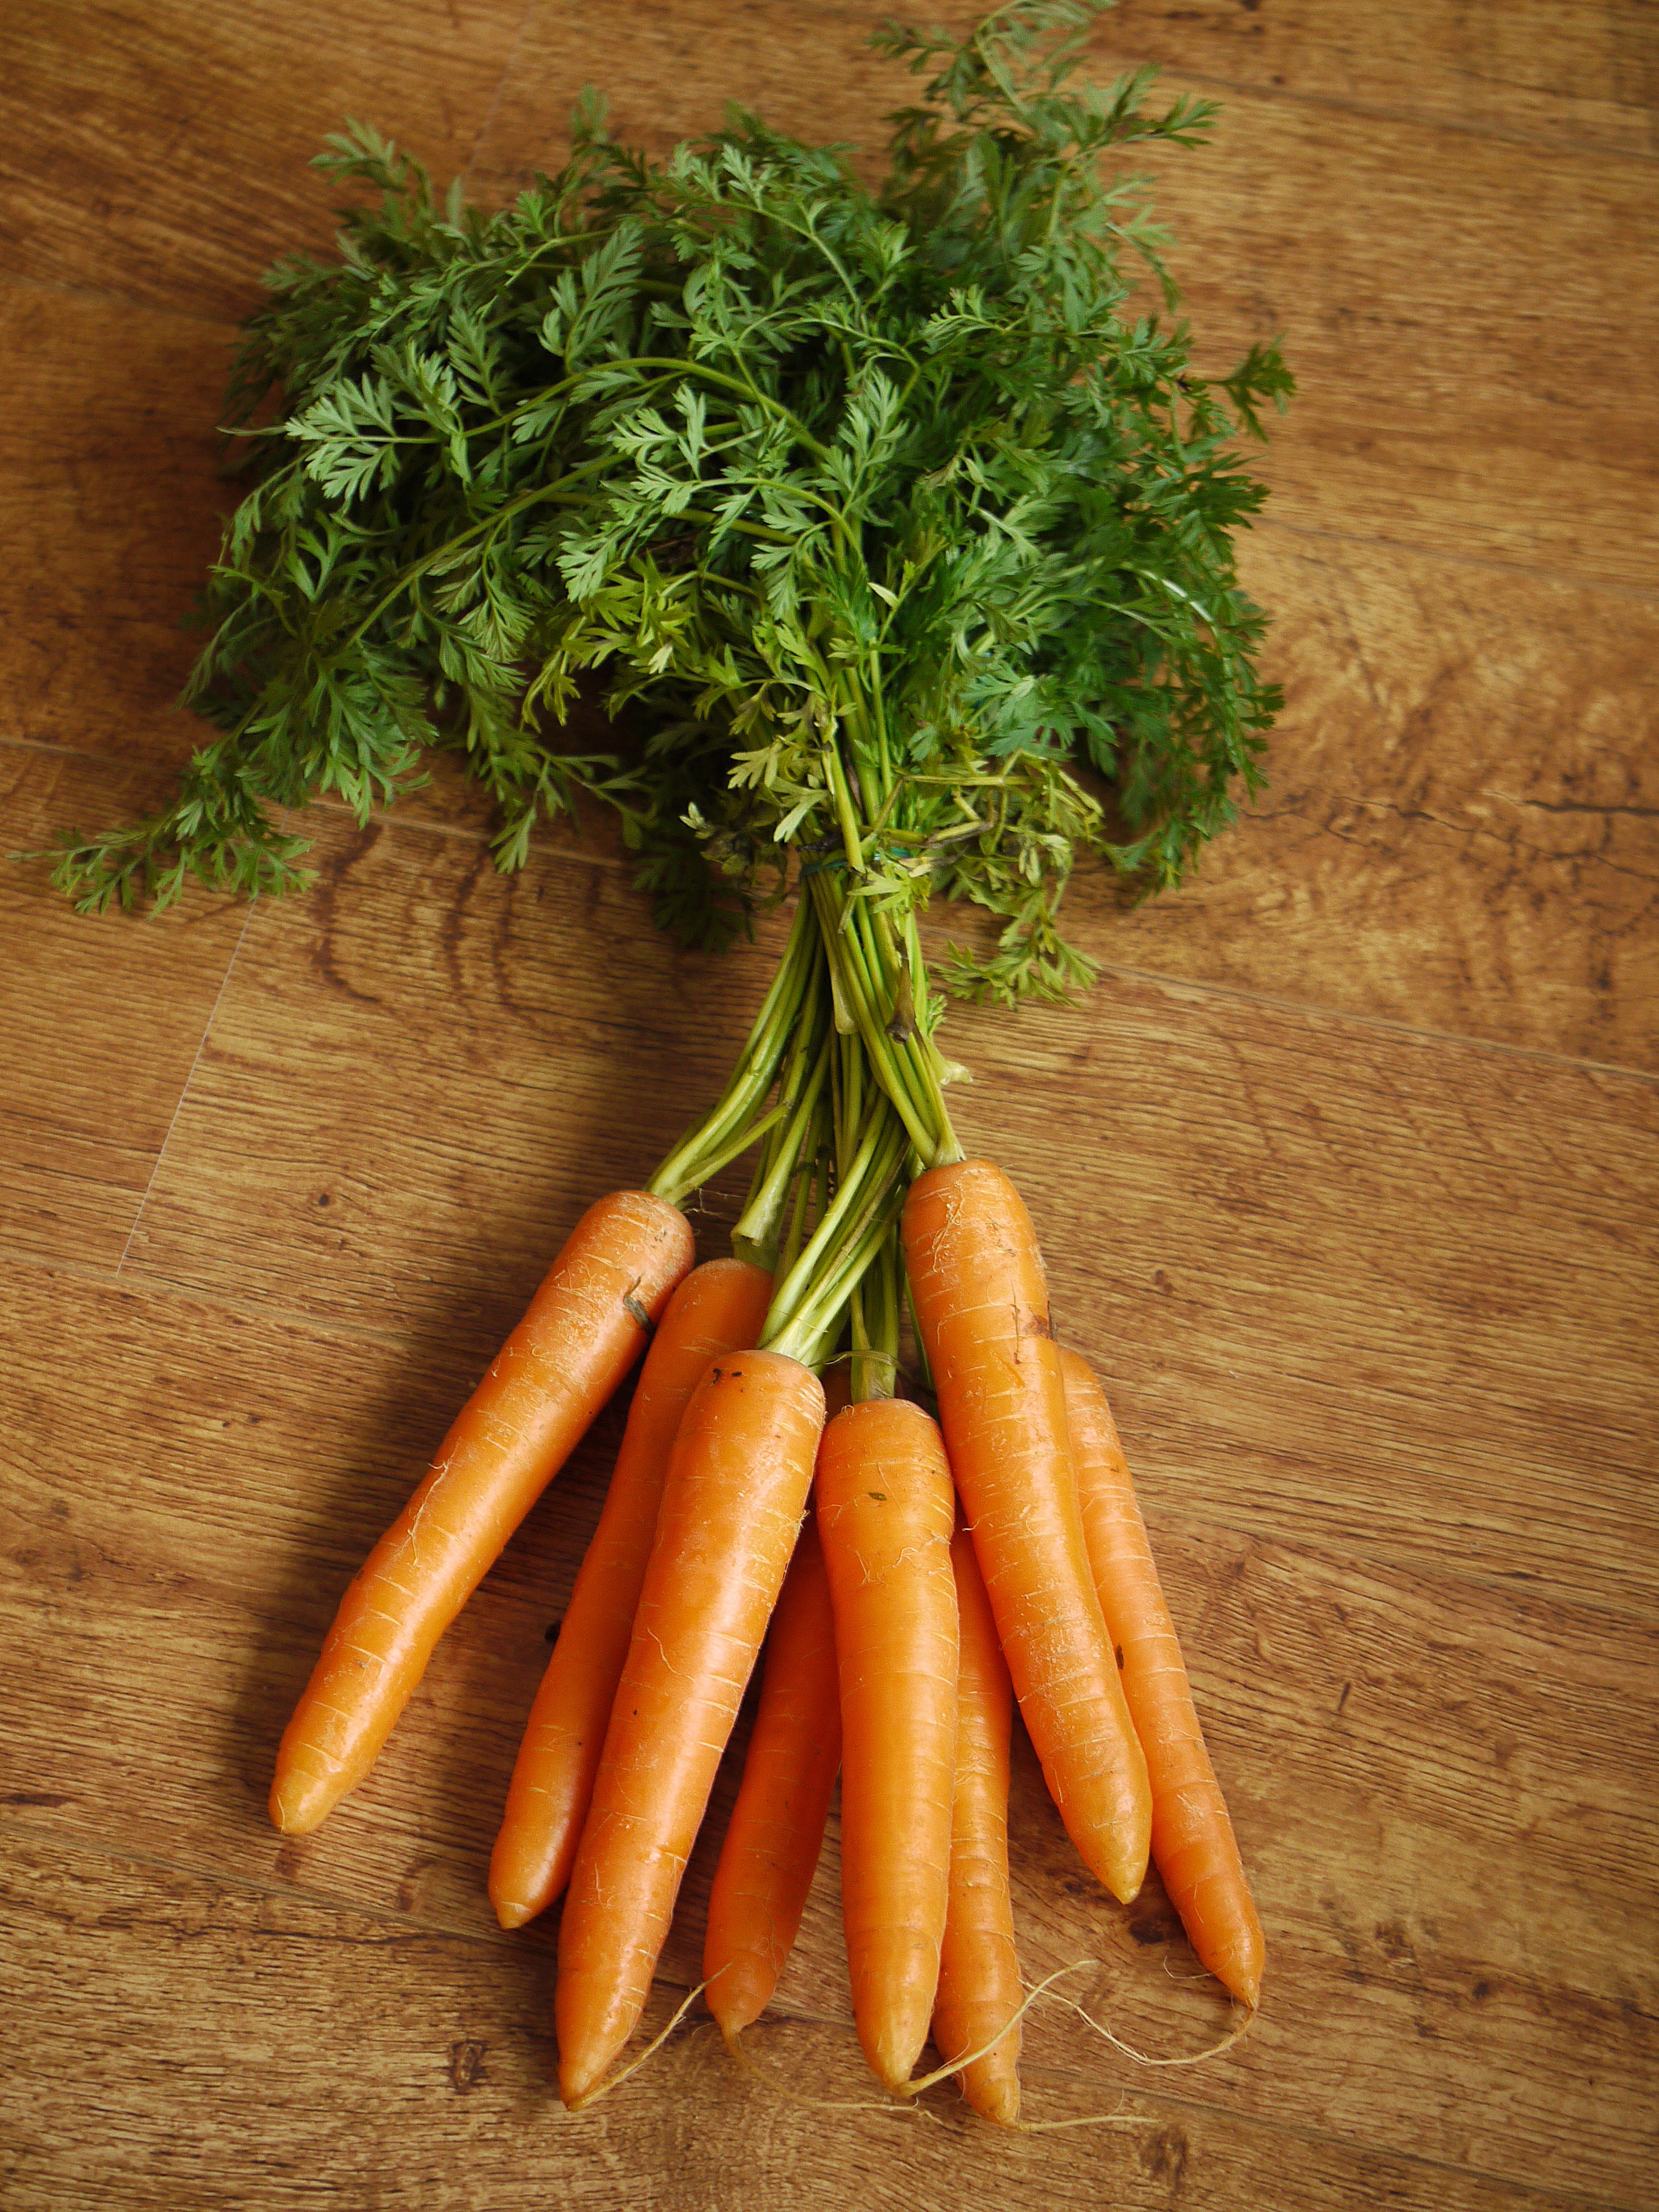
food, herb, produce, vegetable, healthy, lunch, carrot, vegetarian, organic, carrots, carrot tops